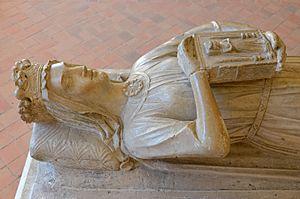
La Reine Bérengère de Navarre - Abbaye de l'Épau - Yvré-l'Évêque, Sarthe This building is indexed in the Base Mérimée, a database of architectural heritage maintained by the French Ministry of Culture,
L'abbaye royale de l'Épau est une ancienne abbaye cistercienne fondée par la reine Bérengère de Navarre en 1229-1230. Elle est située aux portes de la ville du Mans, sur la rive gauche de l'Huisne sur la commune d'Yvré-l'Évêque. L'abbaye a failli disparaître à de nombreuses reprises, tant par les guerres, que par les problèmes financiers survenus à l'époque moderne. Elle est définitivement sauvée par le conseil général de la Sarthe qui l'acquiert en 1959. Elle fait partie des propriétés historiques du département de la Sarthe.
La Sarthe est un département français de la région Pays de la Loire. Ses habitants sont appelés les Sarthois. L'Insee et la Poste lui attribuent le code 72. Son chef-lieu est Le Mans.